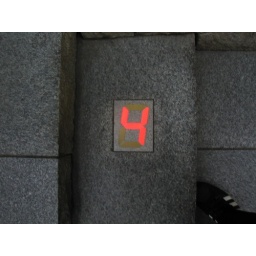
I stumbled across this and realized I was in the right place. The stone walls had forest and dinosaur sounds in them!